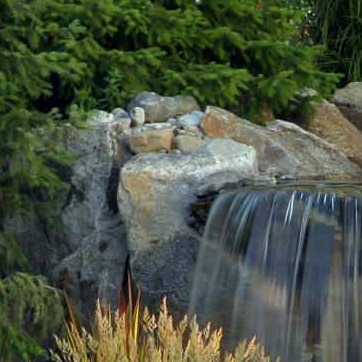
Material: stone